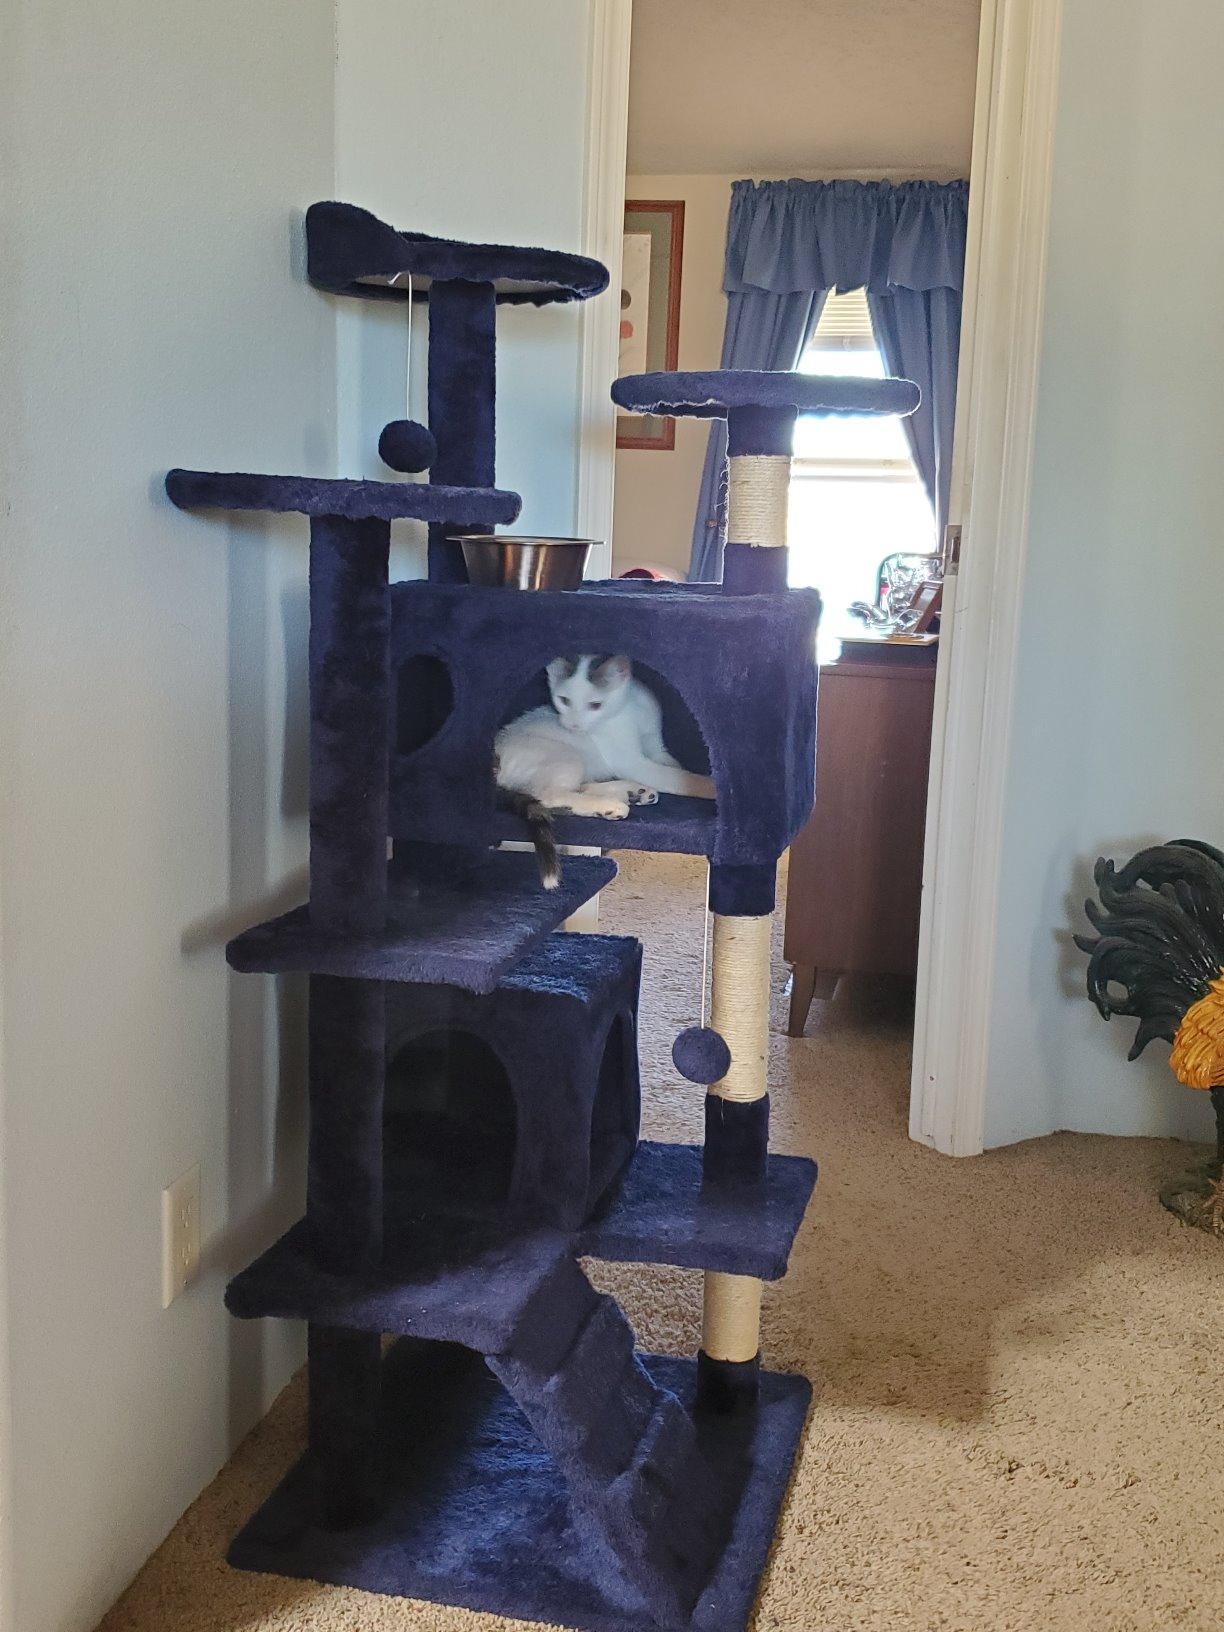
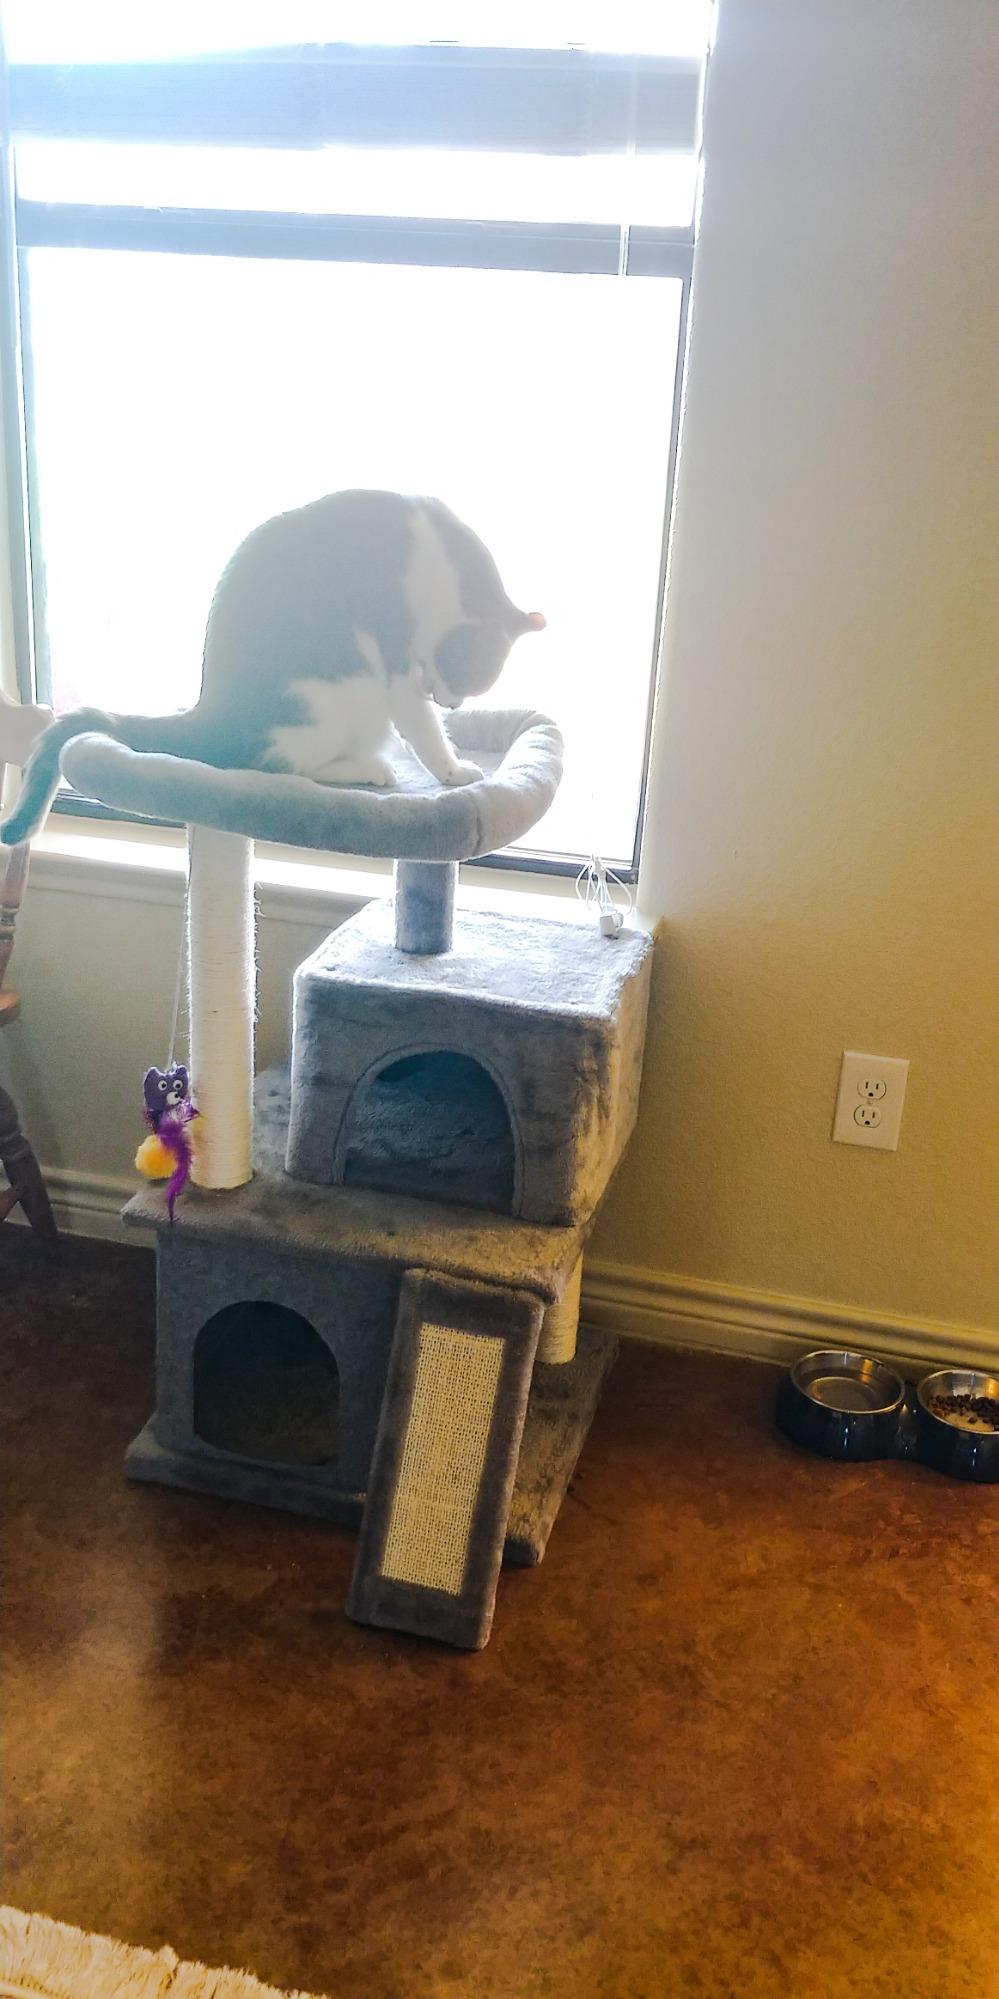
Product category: items_cat tree
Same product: no